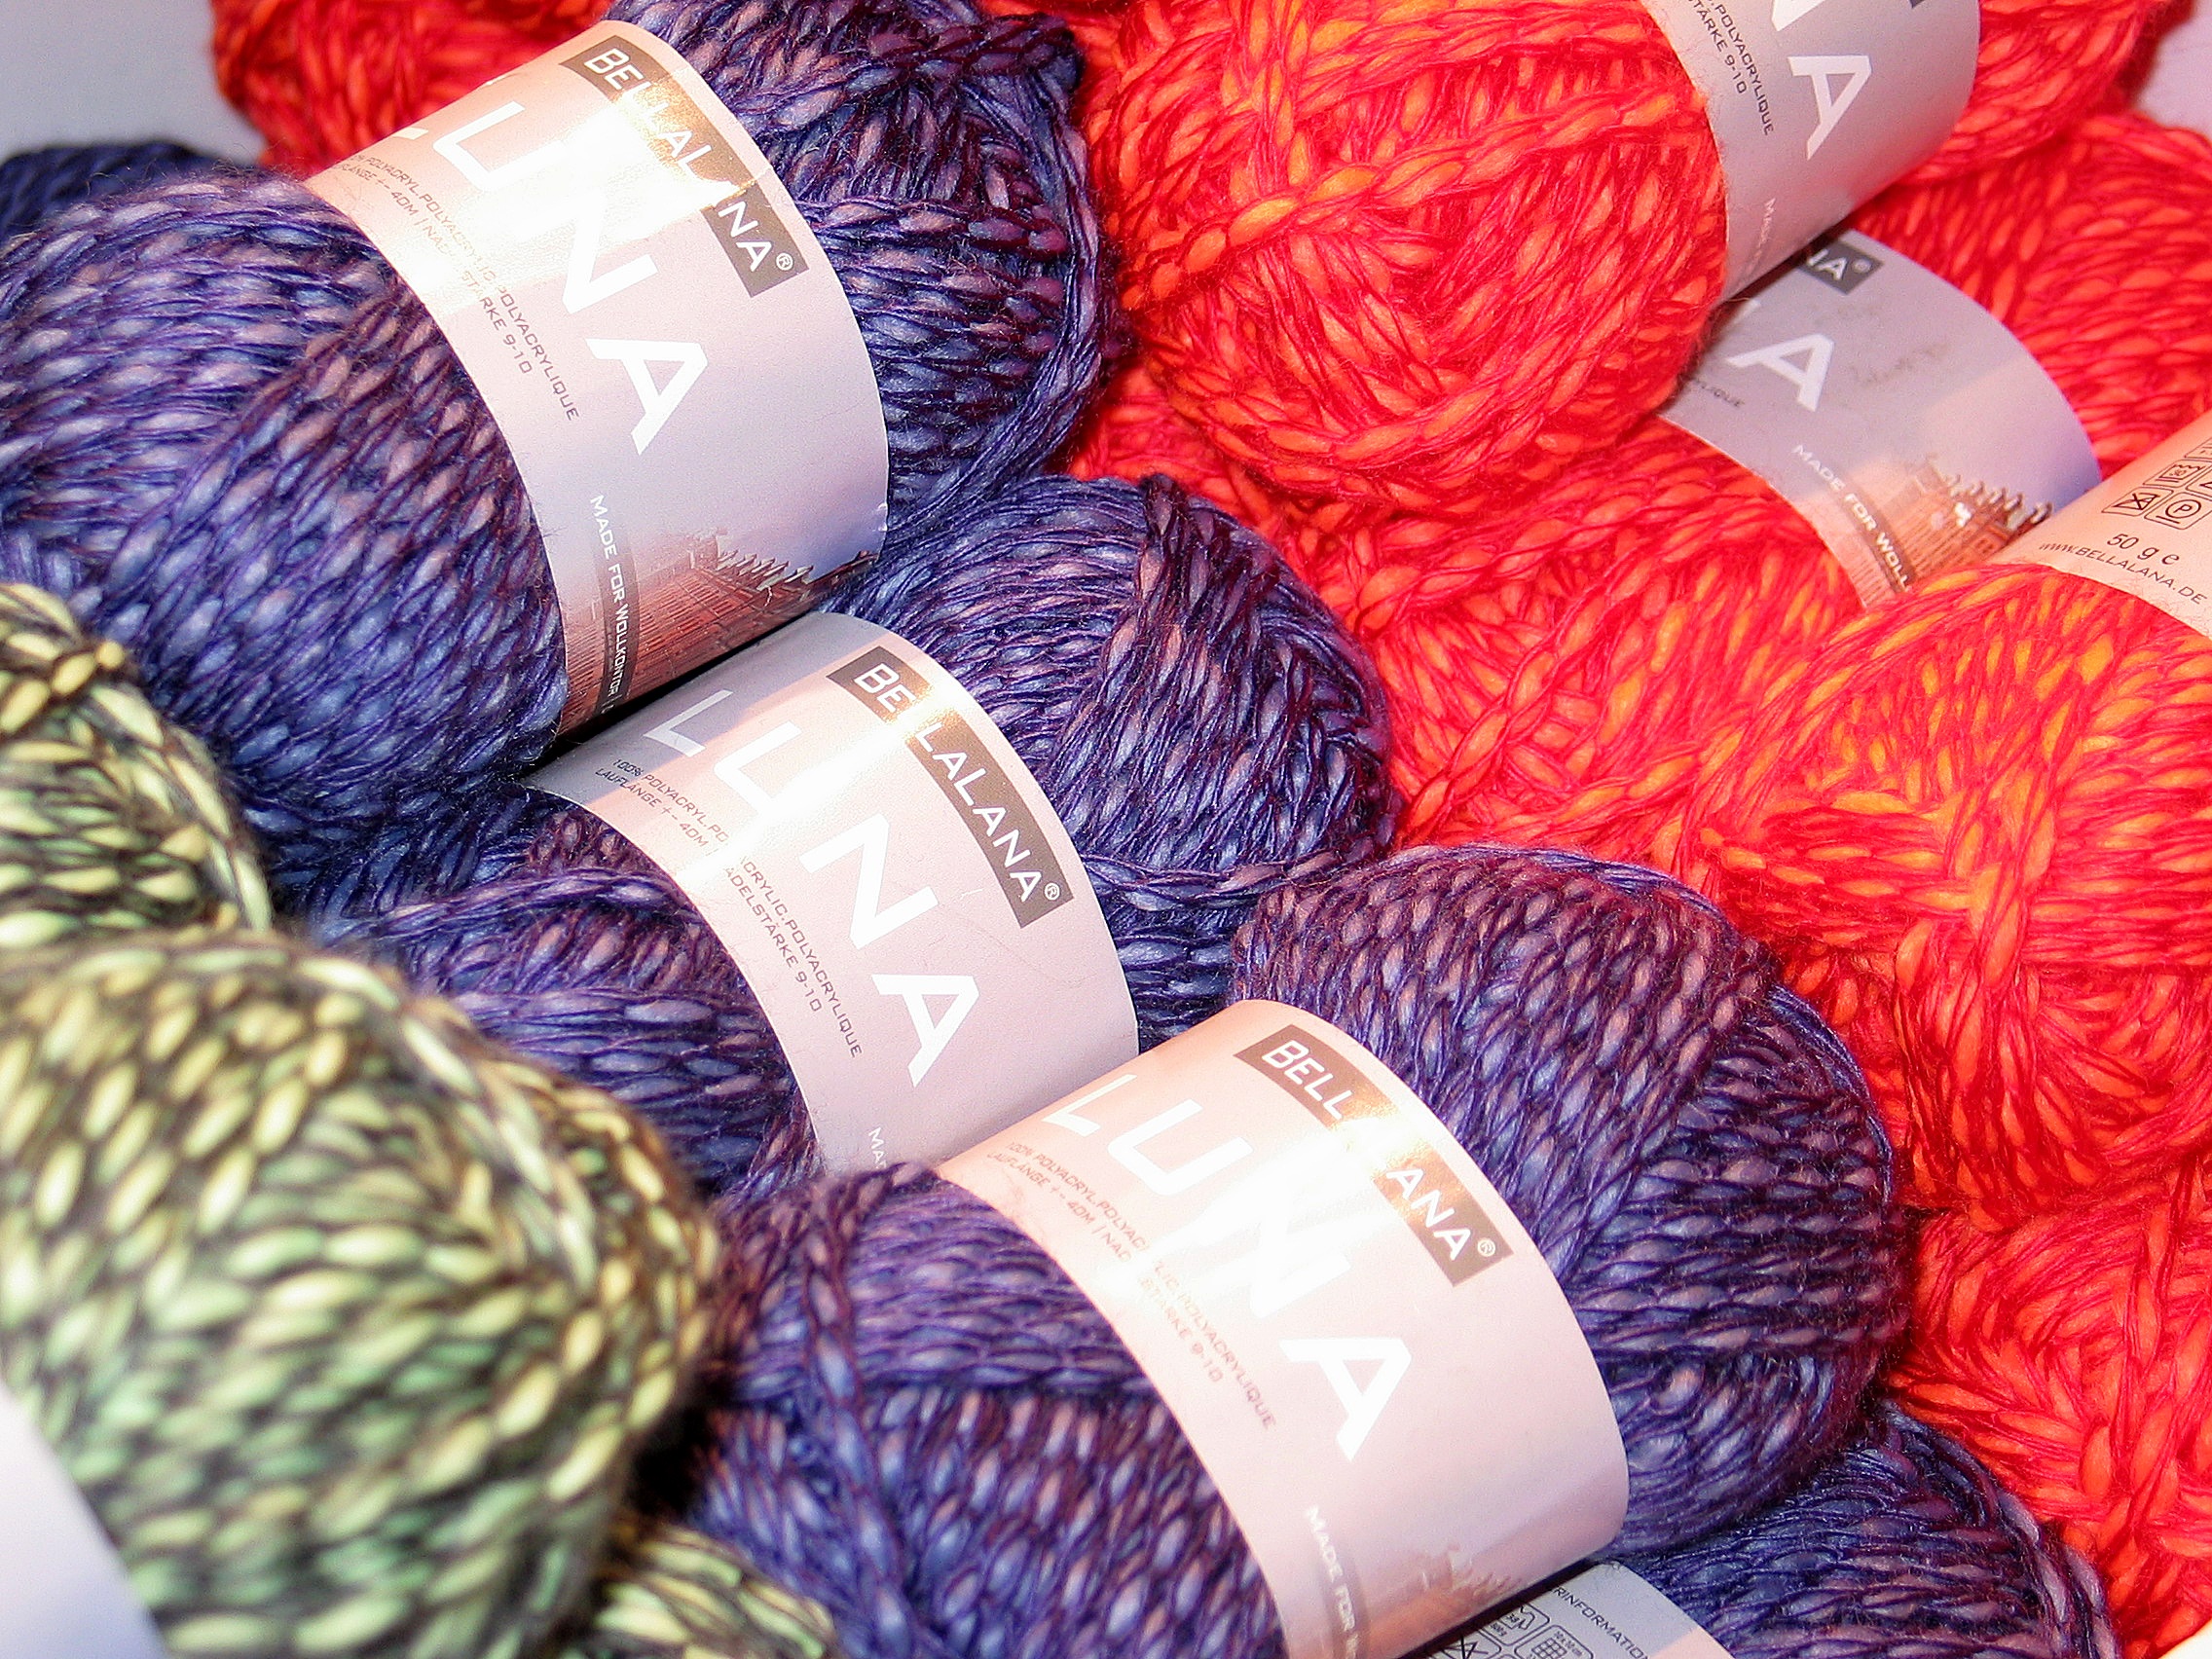
purple, pattern, fluffy, color, colorful, knit, wool, material, fabric, thread, crochet, knitting, textile, art, design, ornate, soft, knitted, cotton, tissue, embroidery, hand labor, woollen, combination, cat's cradle, knitting needles, various colors, combined